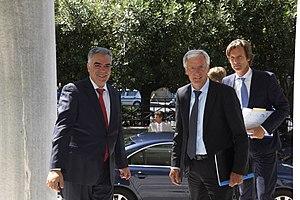
Hubertus Petrus Maria Knapen, dit Ben Knapen, né le 6 janvier 1951 à Kaatsheuvel, est un journaliste, historien et homme politique néerlandais. Membre de l'Appel chrétien-démocrate, il est secrétaire d'État au ministère des Affaires étrangères de 2010 à 2012 et directeur général de la Banque européenne d'investissement de 2013 à 2015, siégeant depuis cette date à la Première Chambre des États généraux et prenant la tête du groupe parlementaire du CDA en 2019.